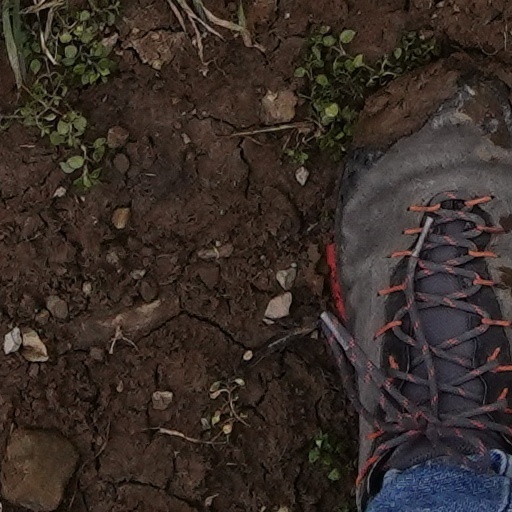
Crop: wheat